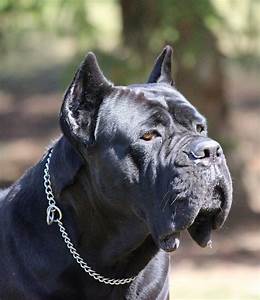
Label: cane